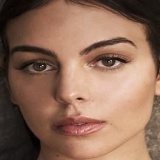
hoa hậu Georgina Rodriguez